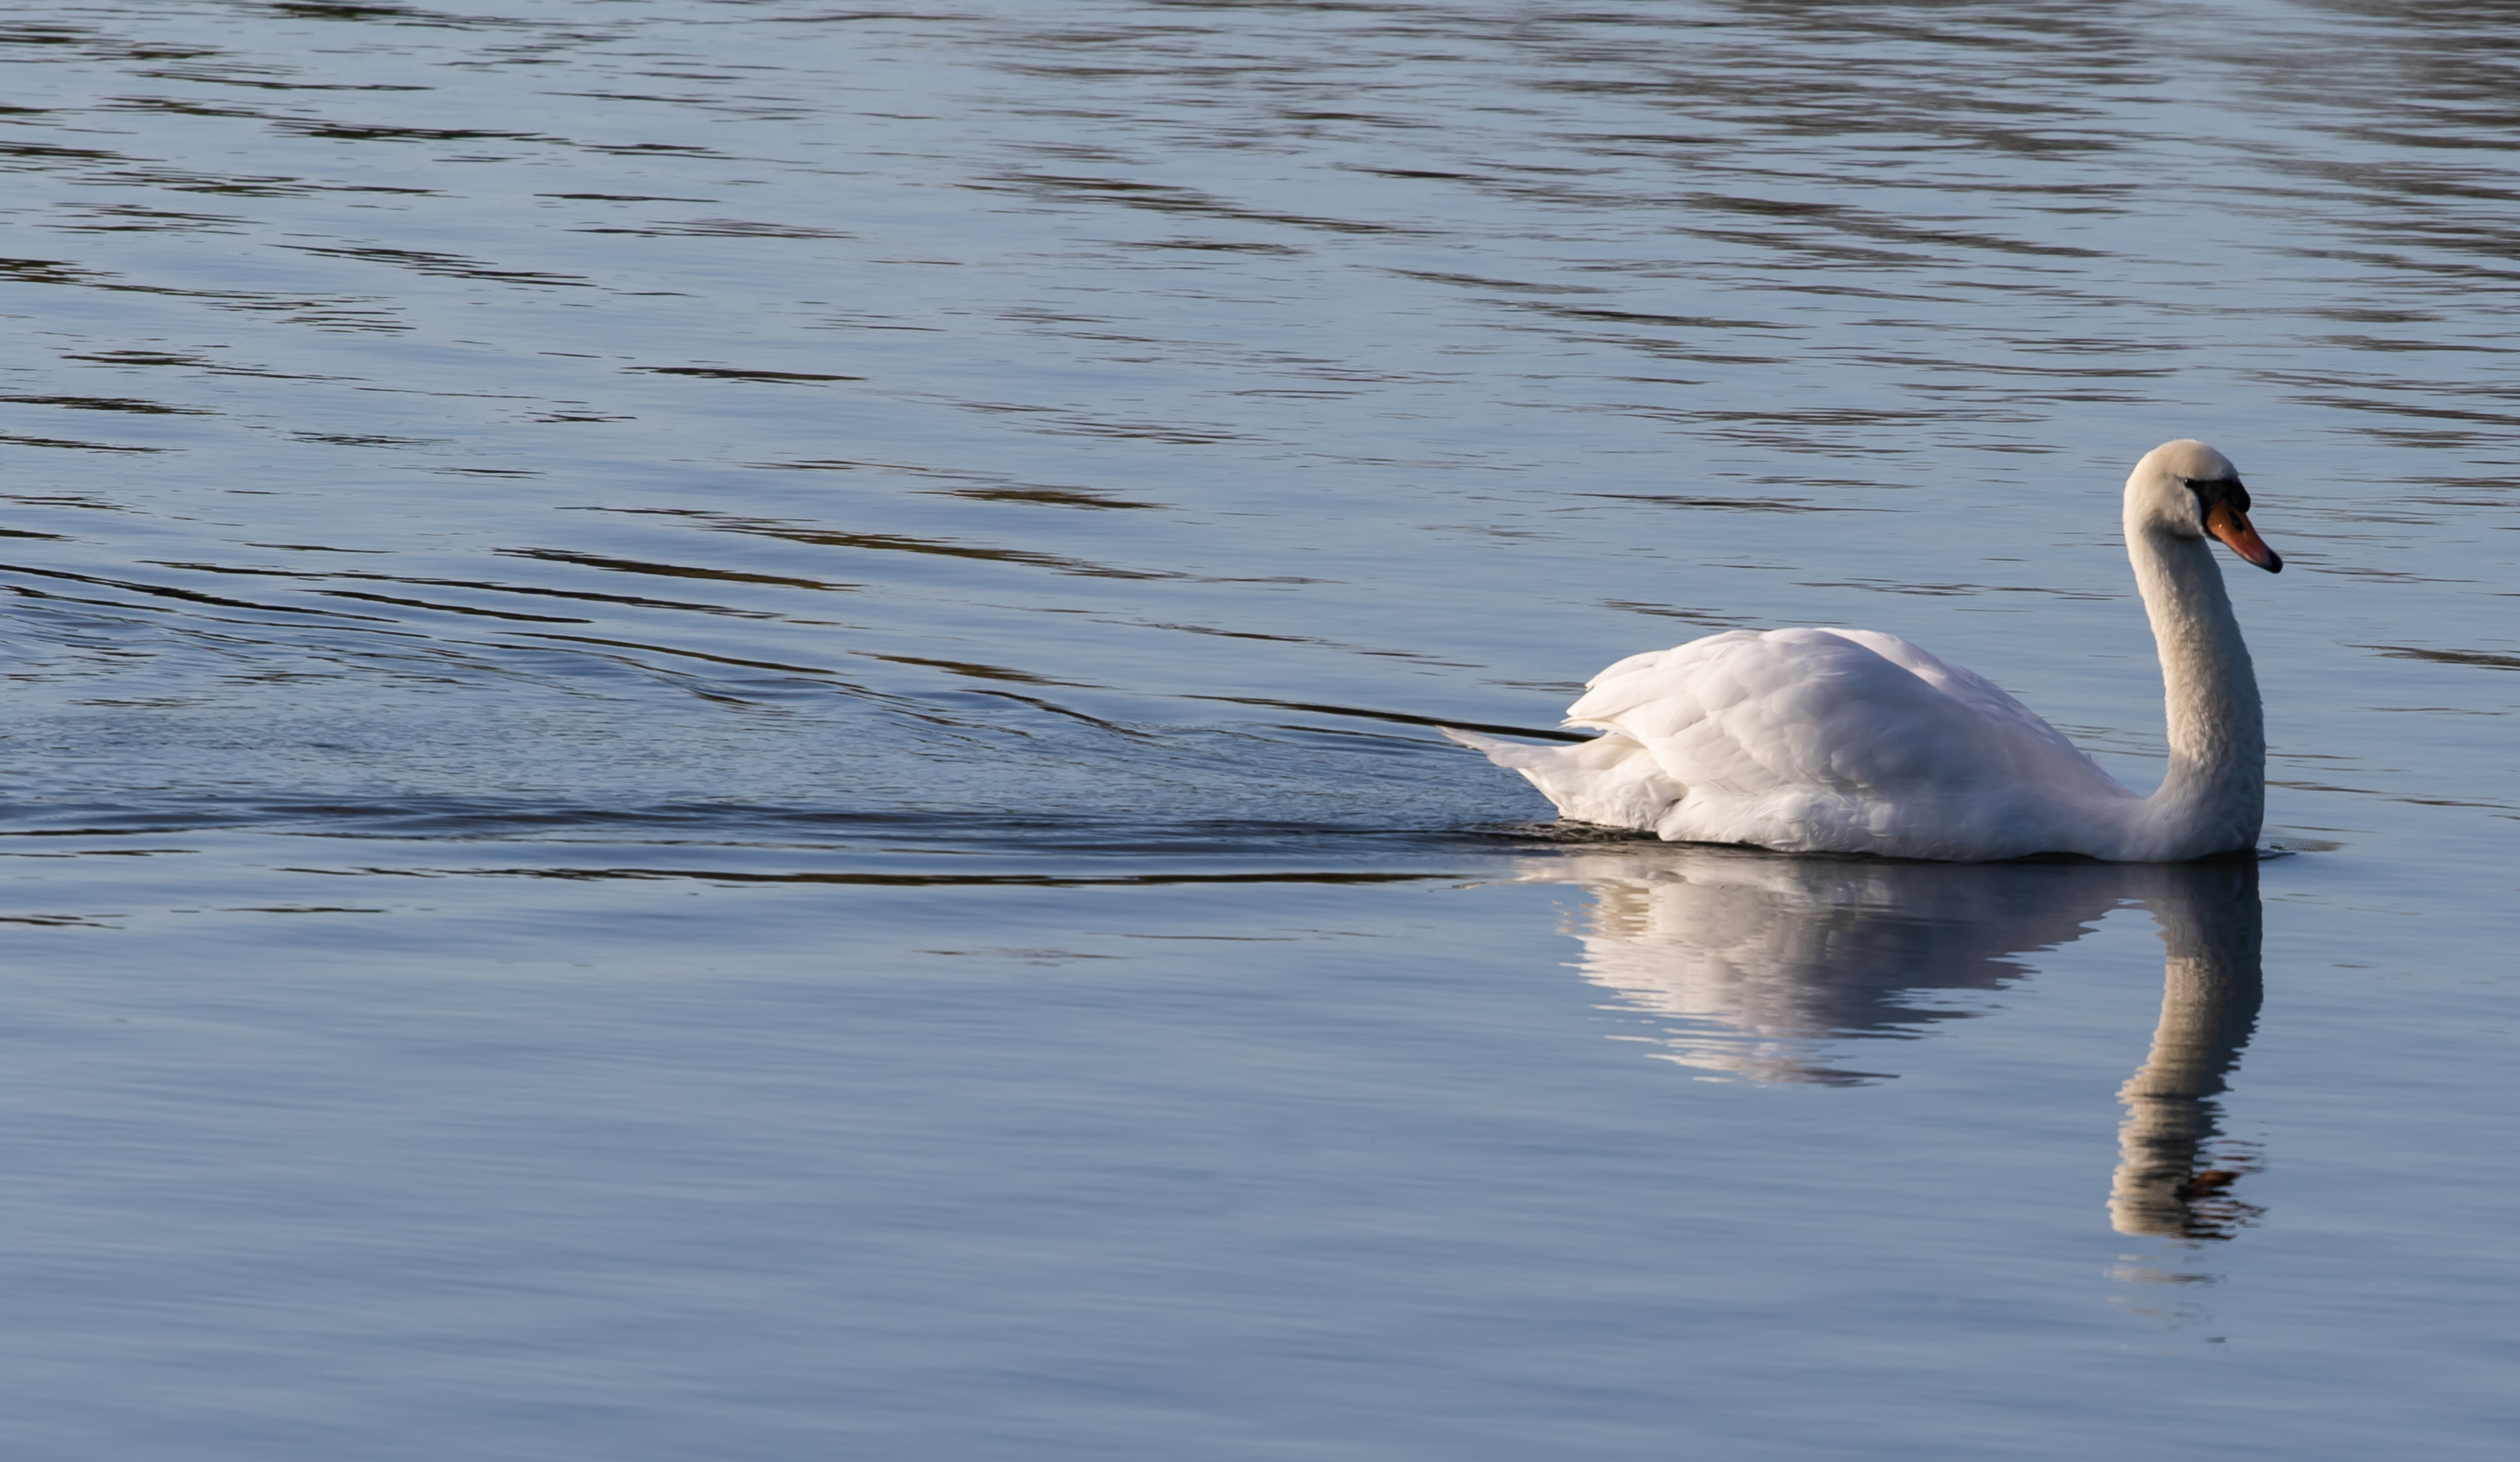
swan, reflection, lake, river, white, bewick swan, elegant, bird, water bird, water, nature, bewick, wildlife, beak, ducks, geese and swans, waterfowl, feather, tundra swan, wing, waterway, neck, sky, pond, duck, trumpeter swan, Freshwater marsh, loch, channel, wetland